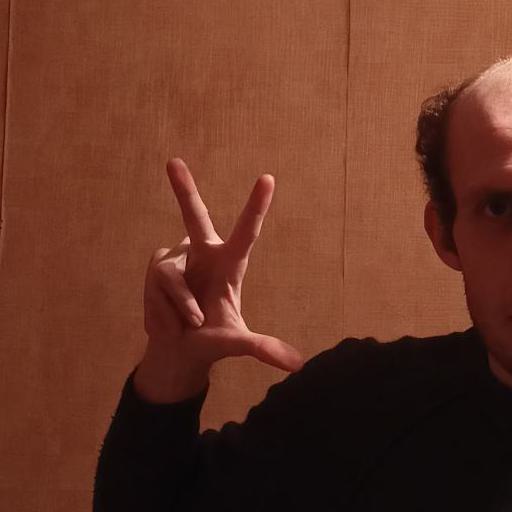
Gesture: three2